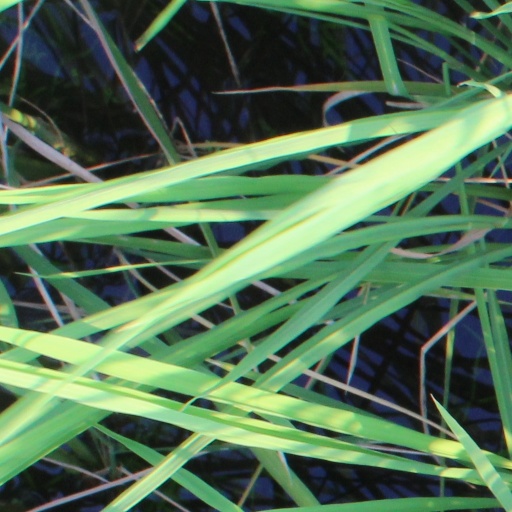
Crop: rice